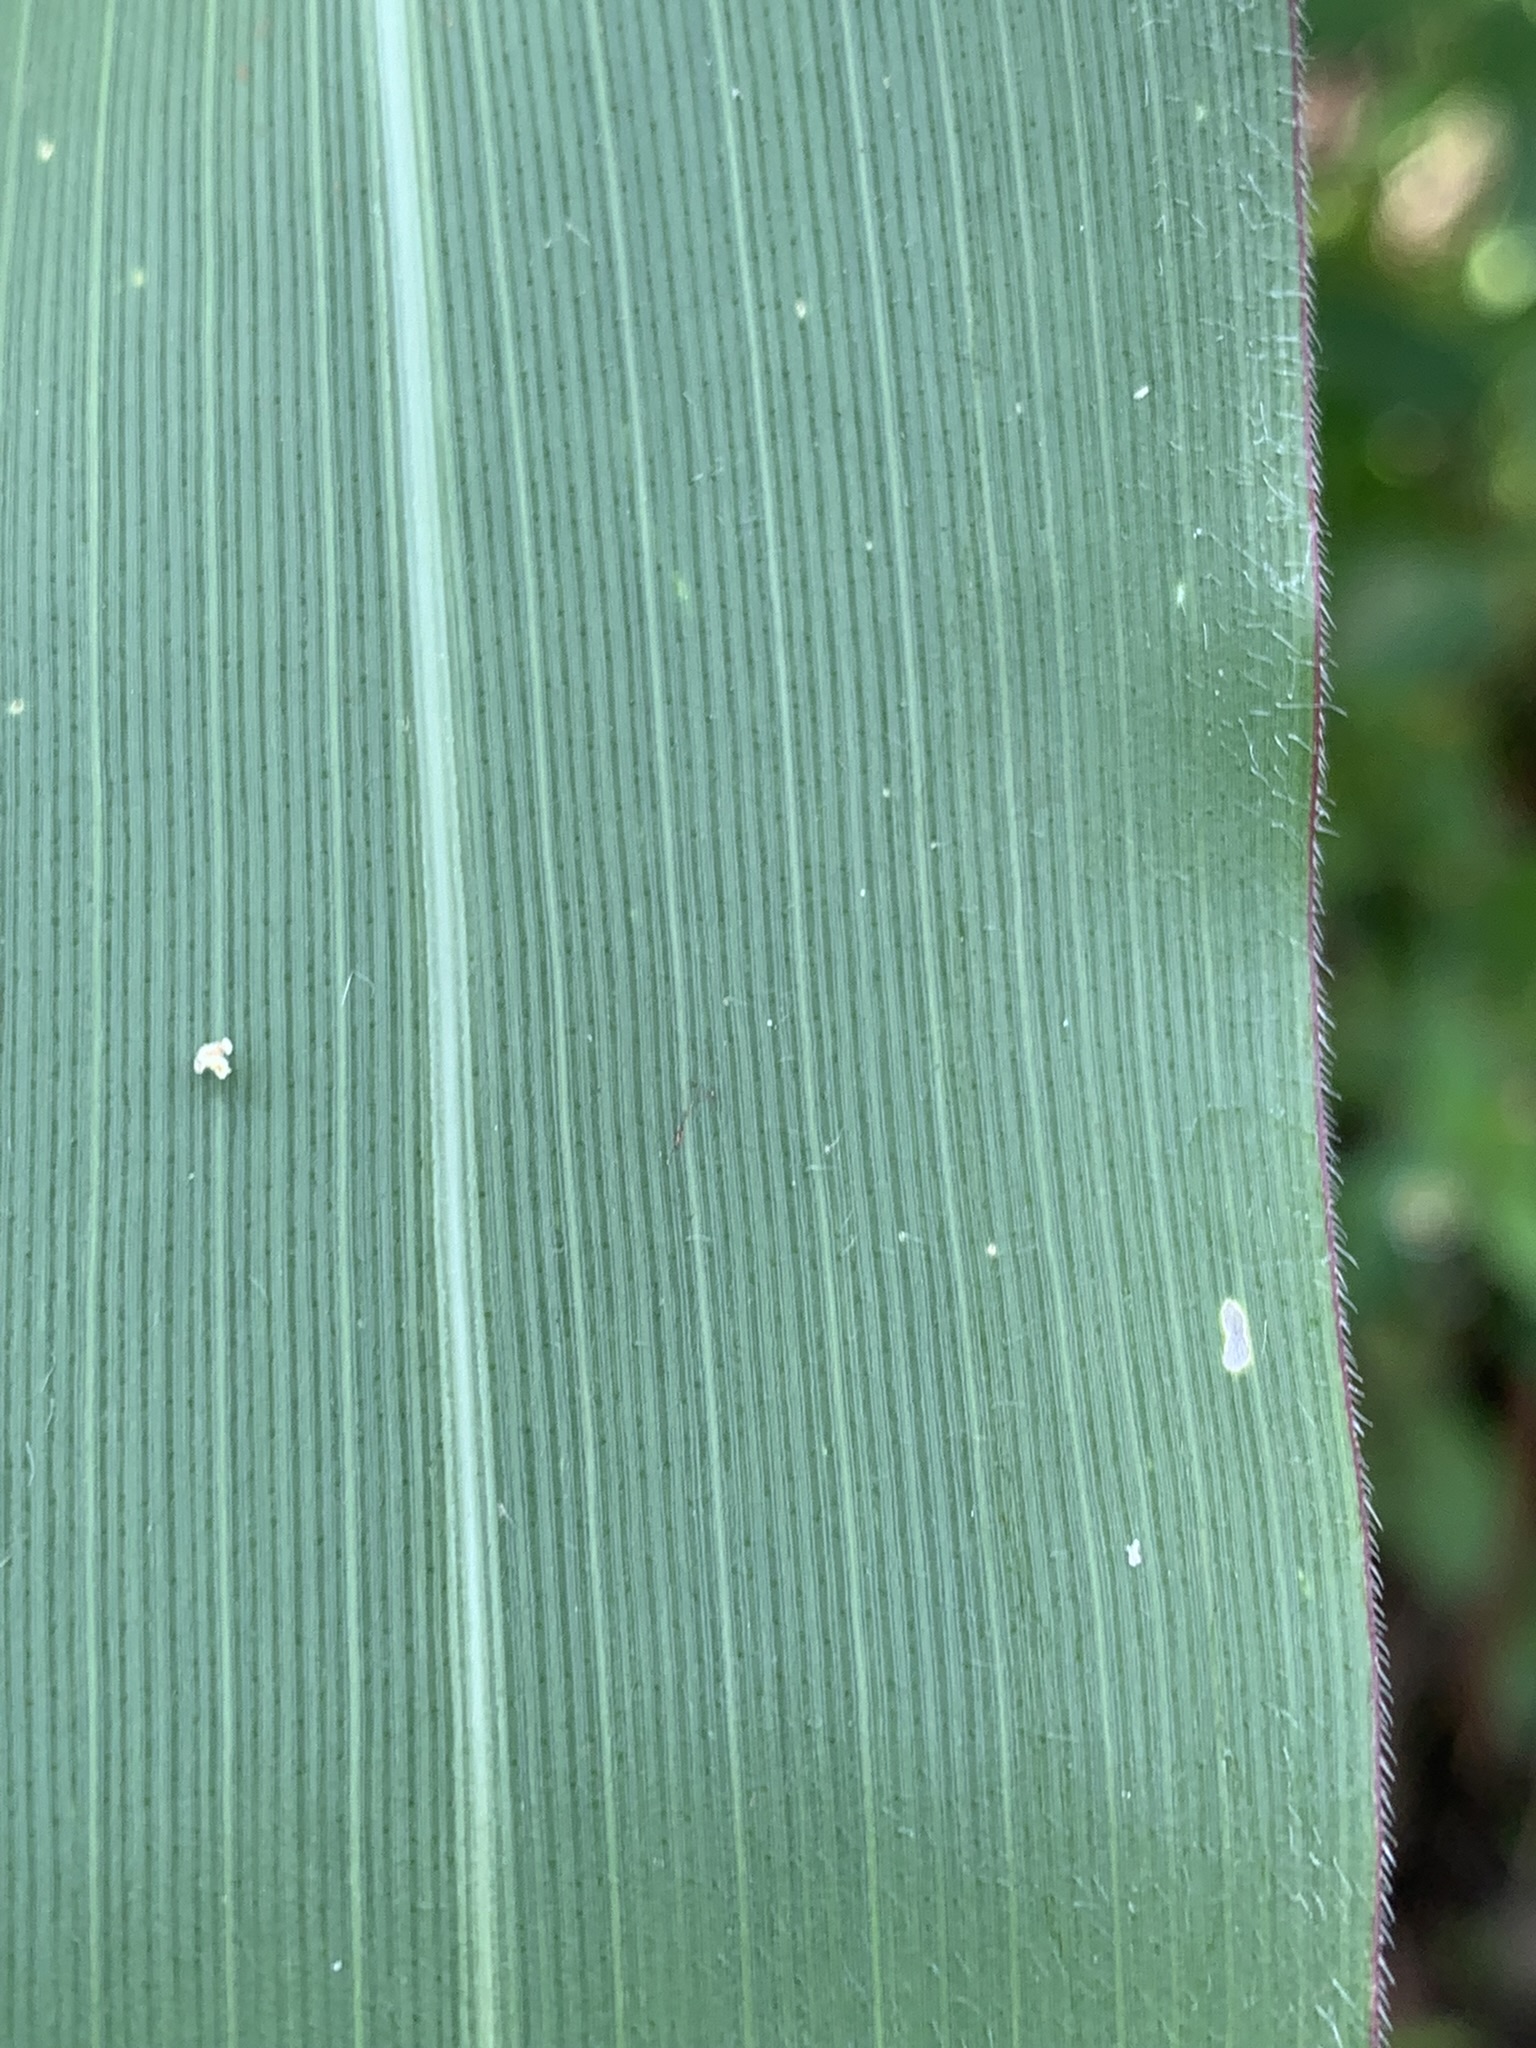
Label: Healthy